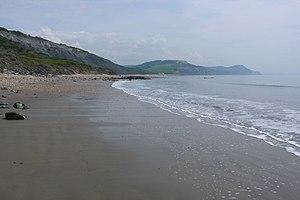
Au premier plan, une vaste plage de sable gris humide, léchée à droite par les vagues. En arrière plan à partir de la gauche des collines plus ou moins éboulées qui s'abaissent vers la mer
L'univers romanesque de Jane Austen comporte des aspects historiques, géographiques et sociologiques spécifiques à l'époque et aux régions d'Angleterre où se déroule l'action de ses romans.